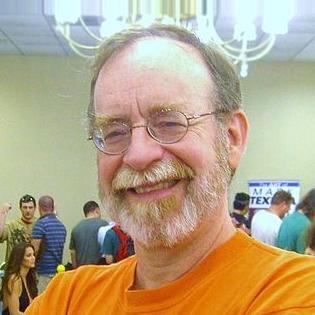
Age: 62